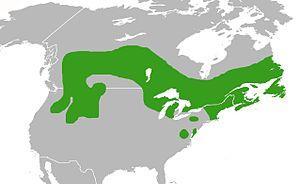
Le Coliade intérieur est un insecte lépidoptère de la famille des Pieridae de la sous-famille des Coliadinae et du genre Colias.